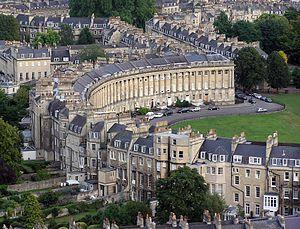
Dombey et Fils, publié en 1848, emprunte beaucoup à la littérature populaire issue du folklore légendaire, des mélodrames contemporains et de la pantomime traditionnelle. Il reprend aussi certaines chansons à la mode, surtout des airs glorifiant le monde de la mer, et enfin, quoique plus sobrement, quelques contes de fées et mythes anciens, tels que ceux d'Argus ou du Cyclope.